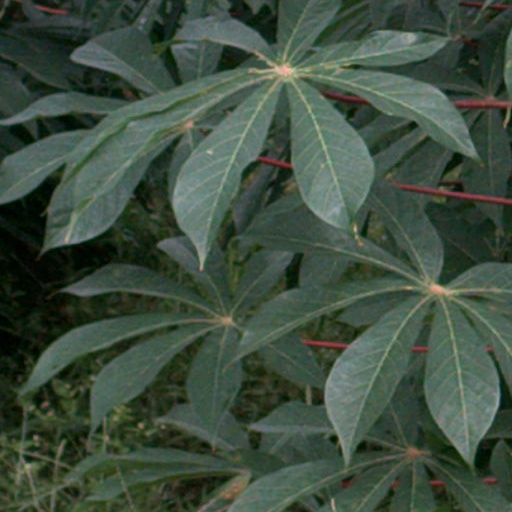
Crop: cassava